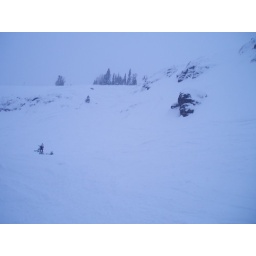
Me skiing in a white out - snow storm - Rendezvous Mountain - Central Chute (double black diamond) - 12/15/07